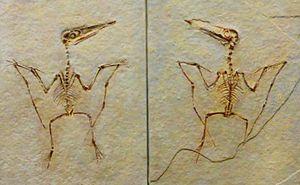
Le ptérodactyle est un genre éteint de ptérosaures ayant vécu au Jurassique supérieur en Europe, il y a environ 150 Ma.